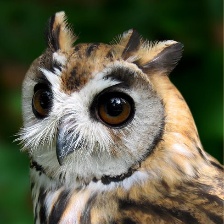
Species: STRIPED OWL
Scientific name: ASIO CLAMATOR
ImageNet parent category: great_grey_owl